As'ad AbuKhalil

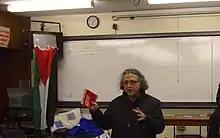
As'ad AbuKhalil addressing students in the University of Manchester

AbuKhalil's blog, the "Angry Arab News Service", was launched in September 2003. The name of the blog is taken from a phrase used by a TV producer to describe AbuKhalil's perspective.